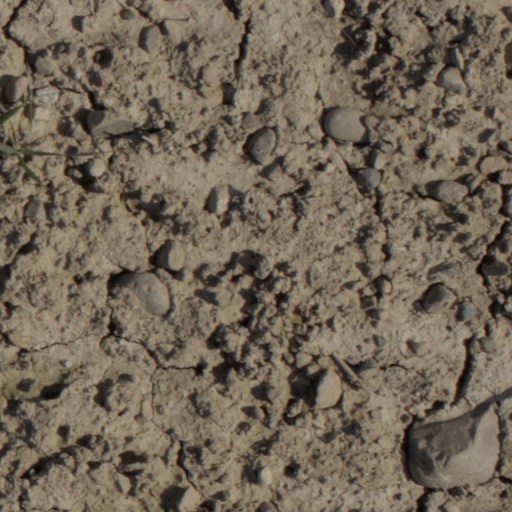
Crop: wheat